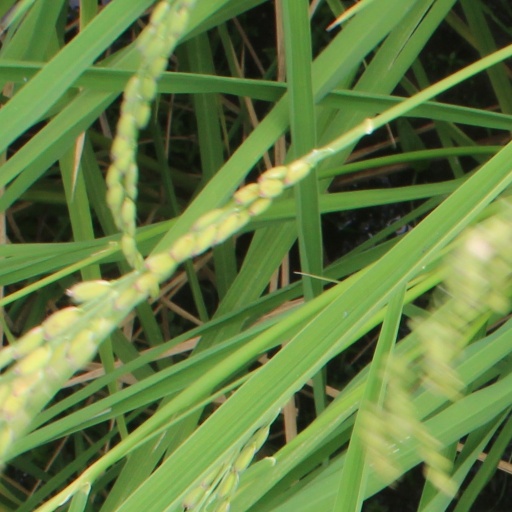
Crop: rice